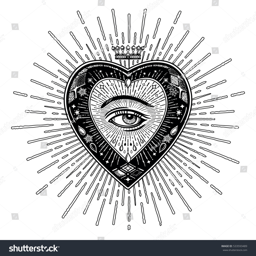
ornate mystic eye inside the the decorative heart .